ETSEIB Motorsport

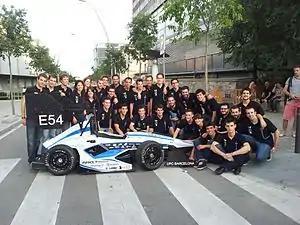
Rollout of CAT06e

CAT06e, ETSEIB's second electric car, was developed during the 2012–2013 season. 35 students were involved in the new electric prototype.